John Henry Days

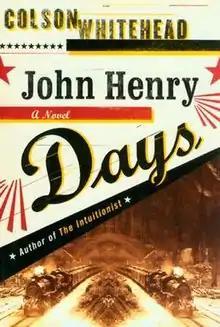
First edition cover

John Henry Days is a 2001 novel by American author Colson Whitehead. This is his second full-length work.